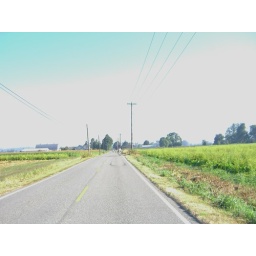
Rolling in toward Snohomish, where we'd have an impromptu detour onto the highway due to road construction.